Maria Leopoldina of Austria

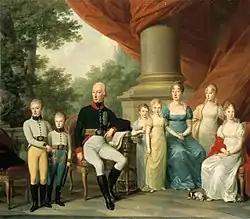
The Austrian Imperial and Royal Family, by Joseph Kreutzinger, 1805. Maria Leopoldina is seated in the far right.

Maria Leopoldina was born on 22 January 1797 at the Hofburg Palace in Vienna, Archduchy of Austria. She was the sixth (but third surviving) child of Francis II, Holy Roman Emperor (who from 1804, became Emperor of Austria with the title of Francis I, because Napoleon Bonaparte demanded that he renounce the title of Holy Roman Emperor when he was crowned Emperor of the French) but the fifth (third surviving) child and fourth (second surviving) daughter born from his second marriage with Maria Theresa of Naples and Sicily. Her paternal grandparents were Leopold II, Holy Roman Emperor and Maria Luisa of Bourbon, Infanta of Spain and her maternal grandparents were King Ferdinand IV & III of Naples and Sicily (later King Ferdinand I of the Two Sicilies) and Archduchess Maria Carolina of Austria. Through both parents (who are double first-cousins), Maria Leopoldina was descended from the House of Habsburg-Lorraine (one of the oldest and most powerful dynasties in Europe, which reigned over Austria from 1282 to 1918, among other territories that reigned and was the oldest reigning house in Europe at the time of Maria Leopoldina's birth) and from the House of Bourbon (a royal dynasty who at the time of her birth reigned over Spain, Naples, Sicily and Parma; the main branch of the family, who reigned in France since 1589, was dethroned after the French Revolution in 1792 but briefly restored during 1814–1830).